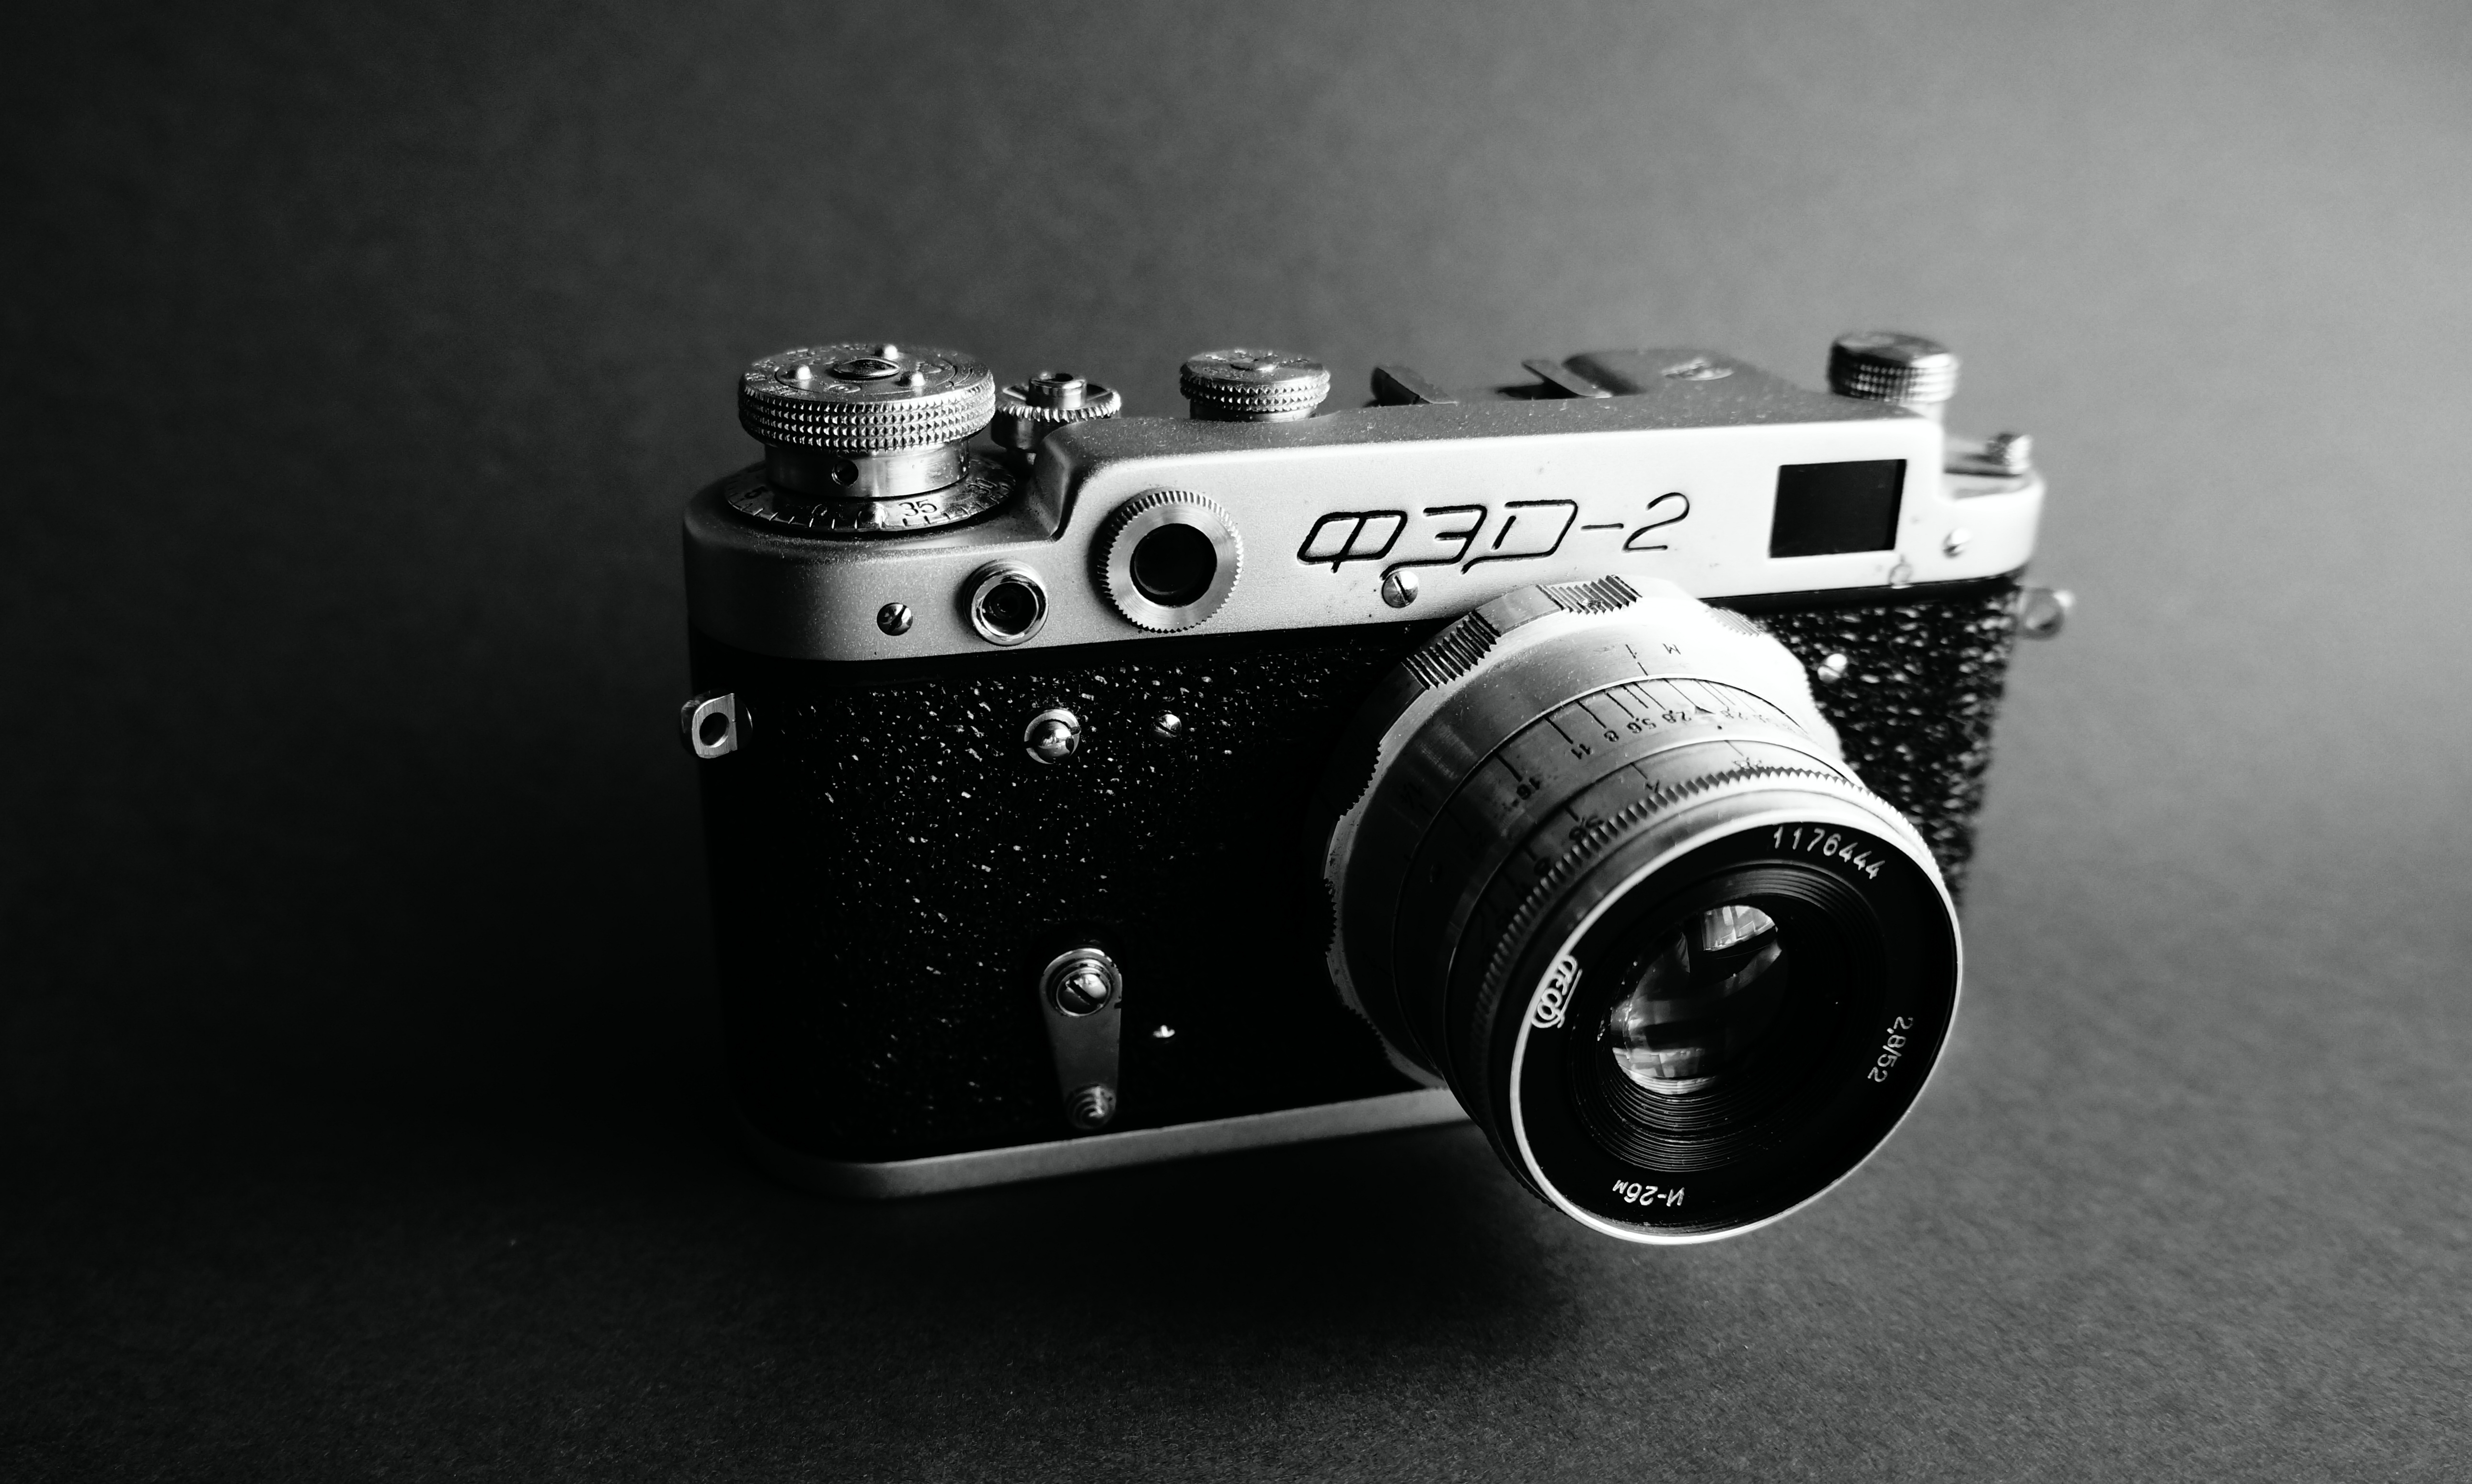
black and white, white, camera, photography, old, black, monochrome, reflex camera, digital camera, photograph, russian, camera lens, rangefinder, monochrome photography, digital slr, single lens reflex camera, cameras optics, mirrorless interchangeable lens camera